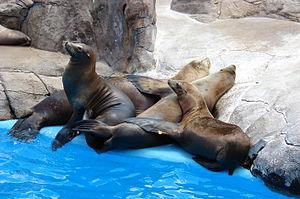
SeaWorld San Antonio est un parc à thème américain situé à San Antonio, au Texas. Il est dirigé par le groupe SeaWorld Parks & Entertainment, détenu par la banque américaine Blackstone.